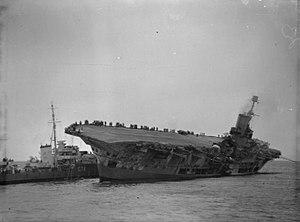
Créés peu après l'invention de l'aviation militaire pendant la Première Guerre mondiale, les porte-avions ont d'abord été considérés comme des bâtiments auxiliaires et n'ont joué un rôle majeur dans la guerre navale qu'à partir de la Seconde Guerre mondiale. Il a fallu l'attaque de Pearl Harbor de décembre 1941 pour démontrer la supériorité de l'aviation embarquée sur la grosse artillerie des navires de ligne, grâce à sa portée incomparablement plus grande pour une force de frappe équivalente. La bataille de la mer de Corail, en mai 1942, est le premier affrontement uniquement aéronaval de l'histoire, dans lequel les forces navales japonaises et américaines s'affrontèrent par avions interposés sans jamais être à portée de canon. En 1944-45, les plus grands cuirassés japonais jamais construits coulent sous les attaques de l'aviation embarquée américaine.
Sam l'insubmersible, aussi connu sous le nom d'Oscar, est un chat de navire qui a commencé « sa carrière » dans la Marine de guerre allemande. Il est célèbre pour avoir successivement navigué sur trois navires de guerre du second conflit mondial — le premier de la Kriegsmarine, les deux autres de la Royal Navy — et avoir survécu à la fin de ces trois bateaux, tous envoyés par le fond à moins de six mois d’intervalle dans l’année 1941.
Le HMS Ark Royal (91) est un porte-avions de la Royal Navy qui participe à la Seconde Guerre mondiale.